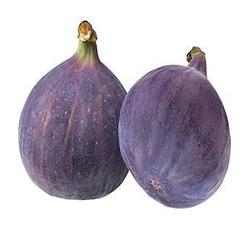
Label: Fig